Expo 2010 pavilions

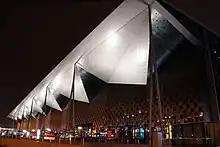
Urbanian Pavilion

The Urban Planet Pavilion was located in the central exhibition building on the Expo Axis. The concept and design were contributed by the German communication agency TRIAD Berlin. The company, which had already designed a pavilion for the Expo 2000 in Hanover, won an international bidding contest against more than 150 competitors. TRIAD Berlin was responsible for construction management and the supervision of the artistic aspects of the pavilion.